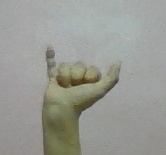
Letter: ya